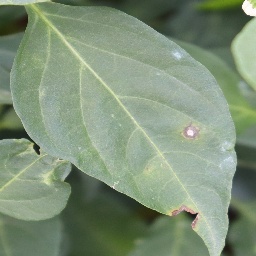
Label: cercospora